Albert Zimmermann

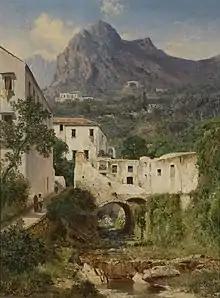
Mill Valley near Amalfi

August Albert Zimmermann (born Zittau, September 20, 1808 - died Munich, October 18, 1888) was a German painter. He was the brother of painters Max, Richard, and Robert Zimmermann, and served as Max's teacher. He was primarily self-taught as a painter, but did study at the Dresden Academy of Fine Arts and the Academy of Fine Arts Munich.